Kazutoki Umezu

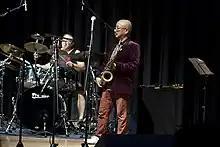
Kazutoki Umezu at Cologne, September 2012

He has performed with Tom Cora, Samm Bennett, Ruins, Michiyo Yagi and Susumu Hirasawa.